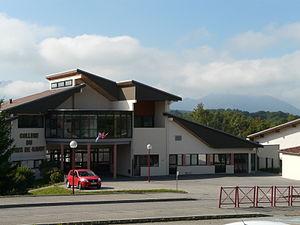
Collège du Pays de Gavot à Saint-Paul-en-Chablais
Saint-Paul-en-Chablais est une commune française située dans le département de la Haute-Savoie, en région Auvergne-Rhône-Alpes.